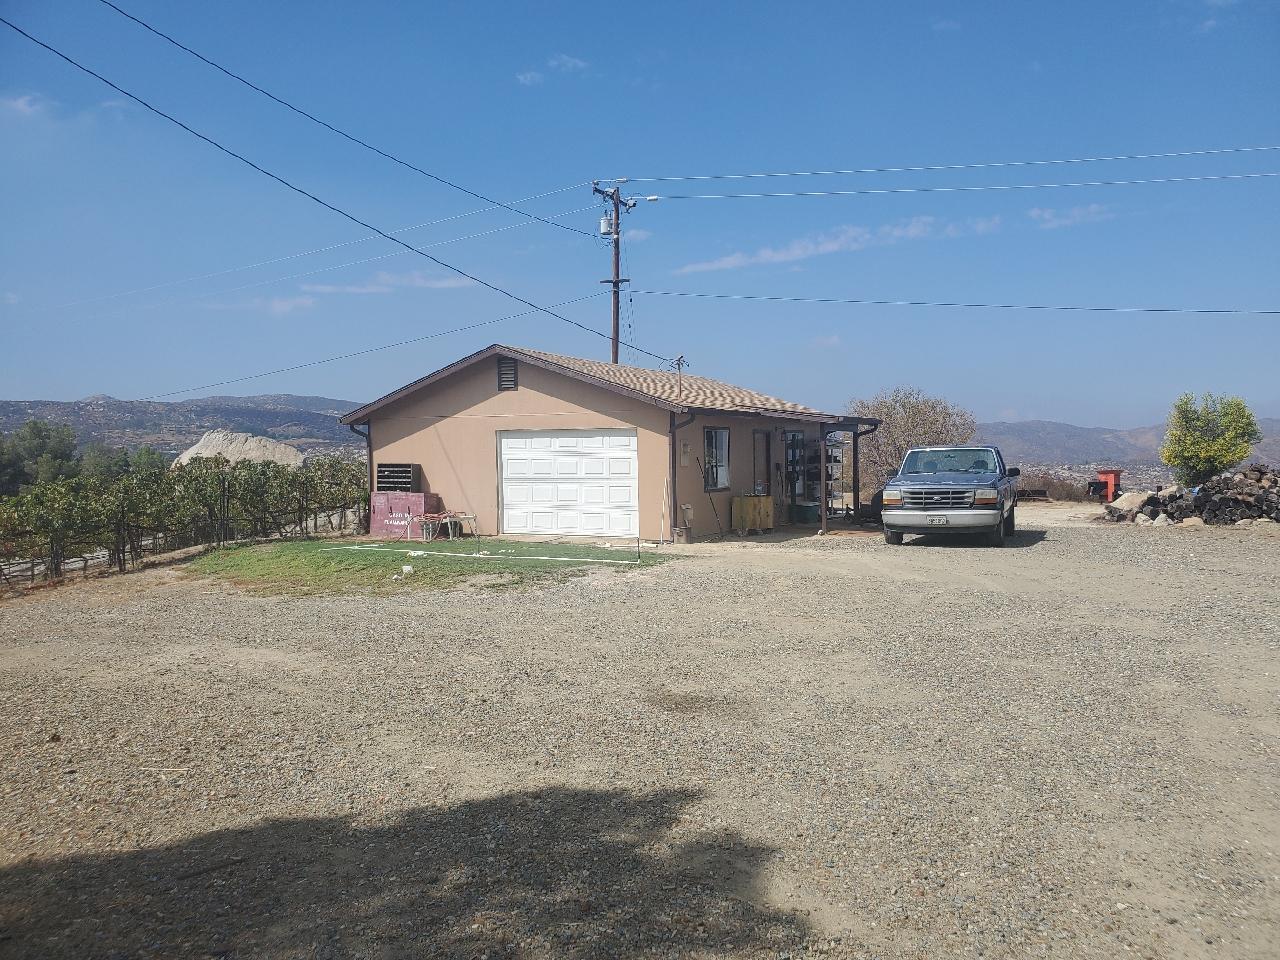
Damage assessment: no_damage